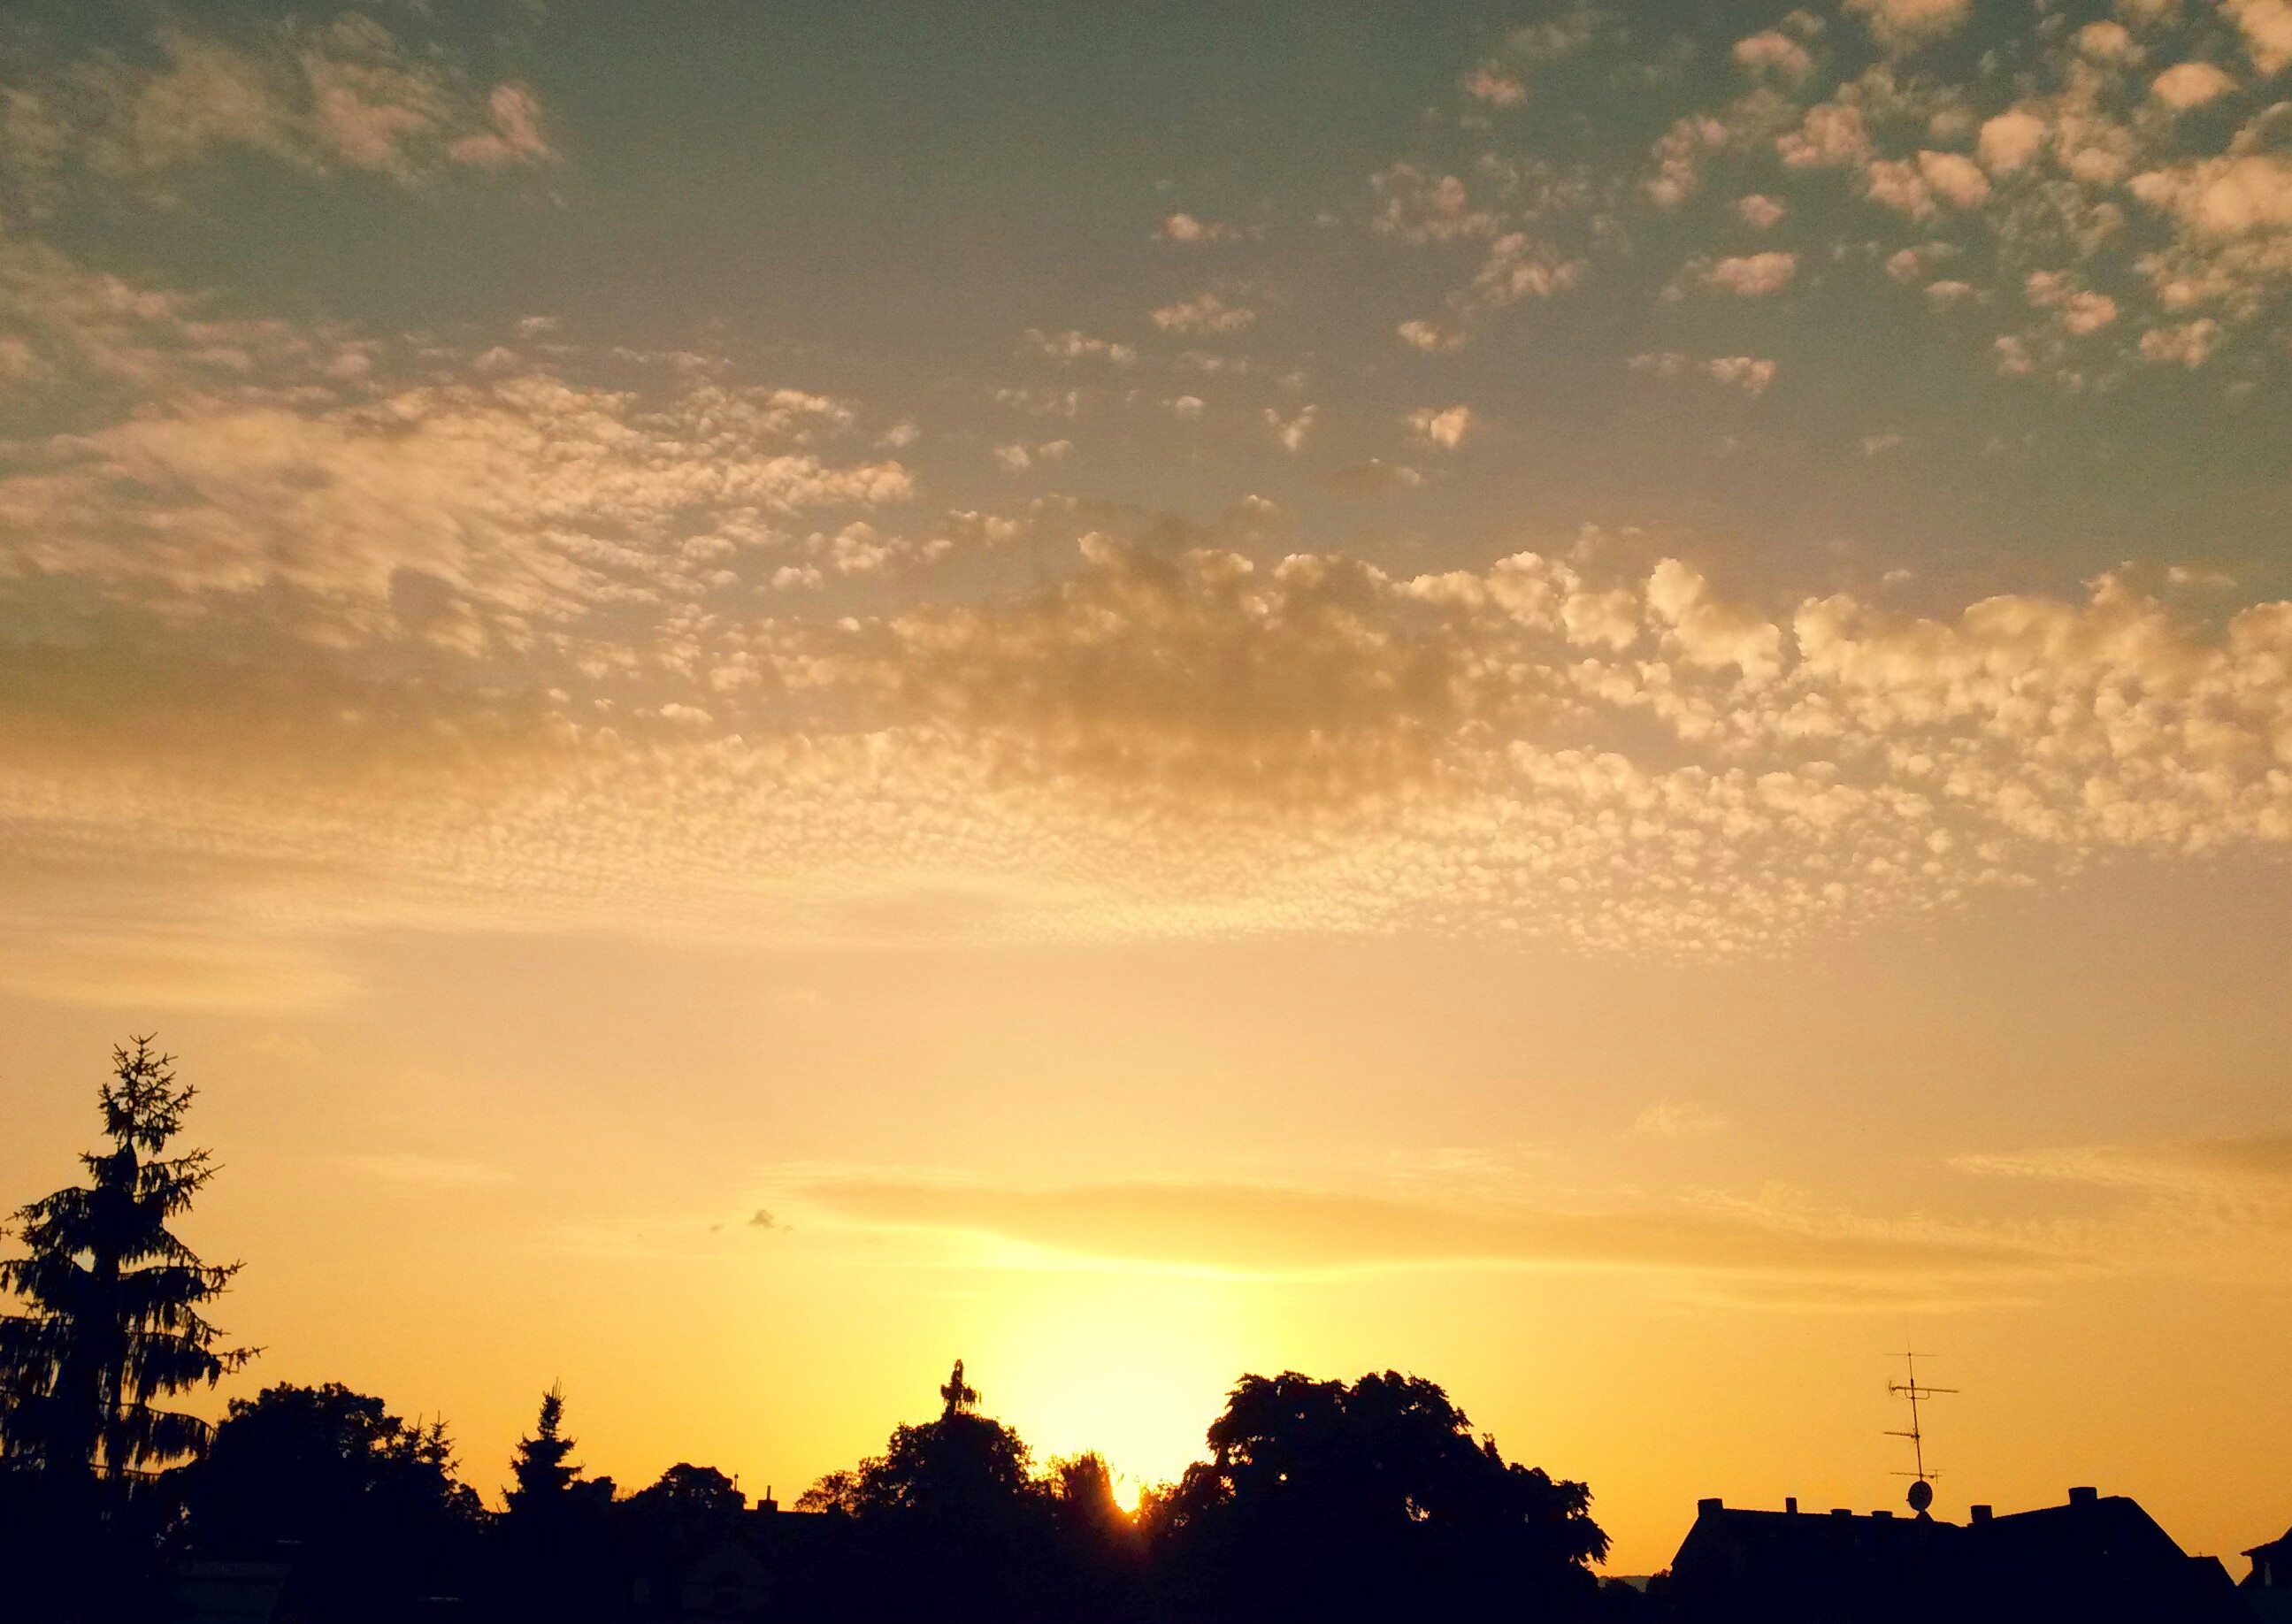
horizon, cloud, sky, sunshine, sun, sunrise, sunset, field, sunlight, morning, dawn, atmosphere, dusk, evening, plain, germany, afterglow, atmospheric phenomenon, red sky at morning